Gayle Slossberg

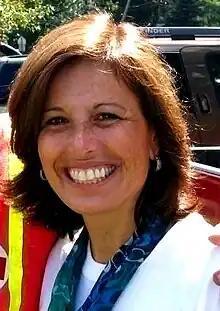

Gayle Slossberg (born May 14, 1965) is an American politician. A Democrat, Slossberg is a former seven term Connecticut State Senator having served between 2005 and 2019.